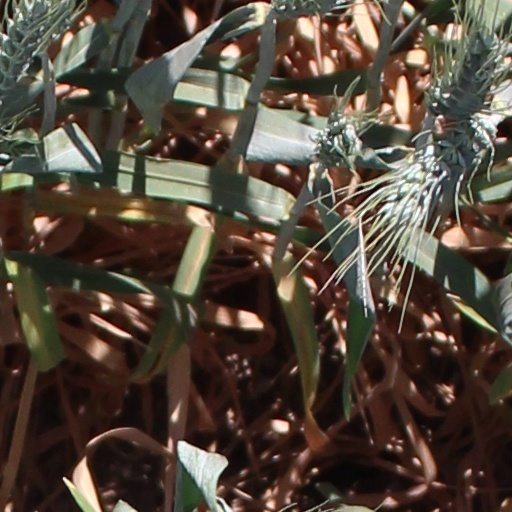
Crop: wheat